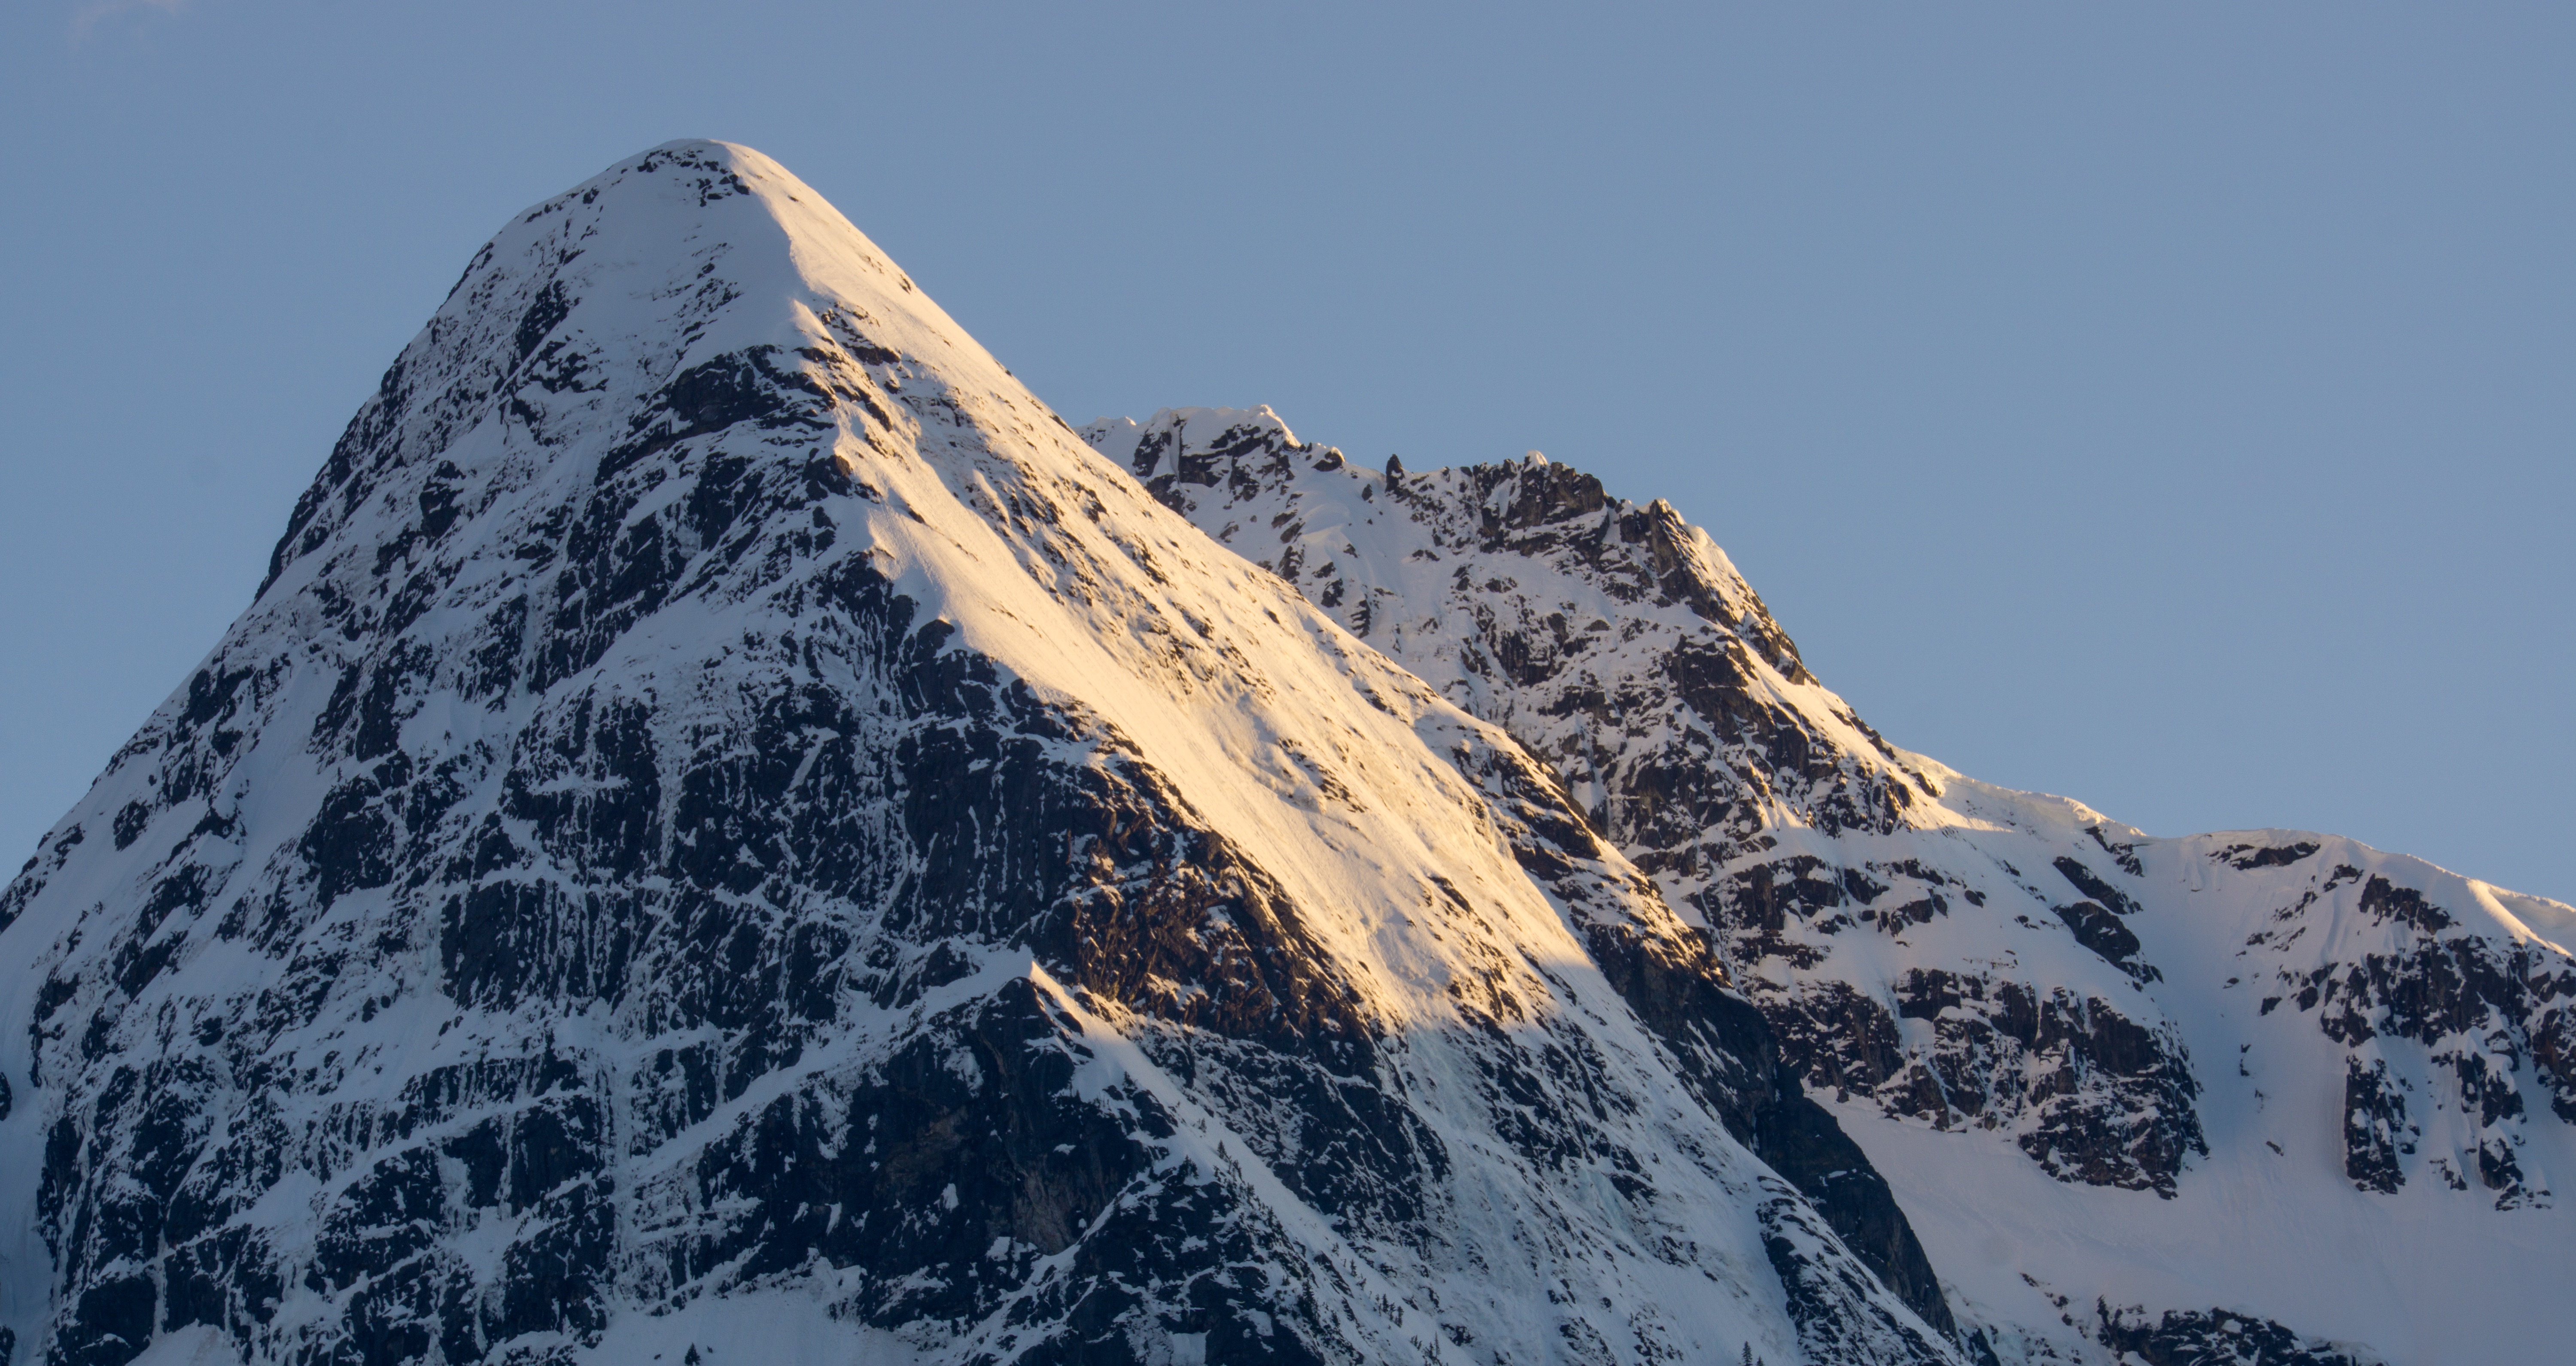
mountain, snow, winter, mountain range, weather, season, ridge, summit, mountaineering, alps, landform, geographical feature, mountainous landforms, geological phenomenon